Gladys Blake

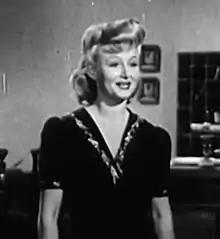
Blake in "Career Girl" (1944)

Gladys Blake (born Gladys Timmons; May 12, 1910 – May 21, 1983) was an American character actress from the 1930s to the 1950s.